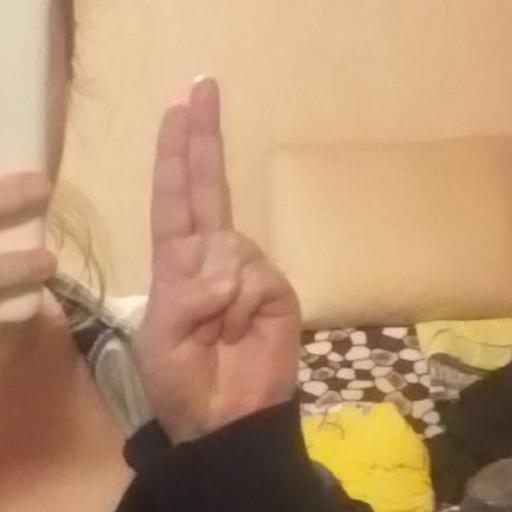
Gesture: two_up